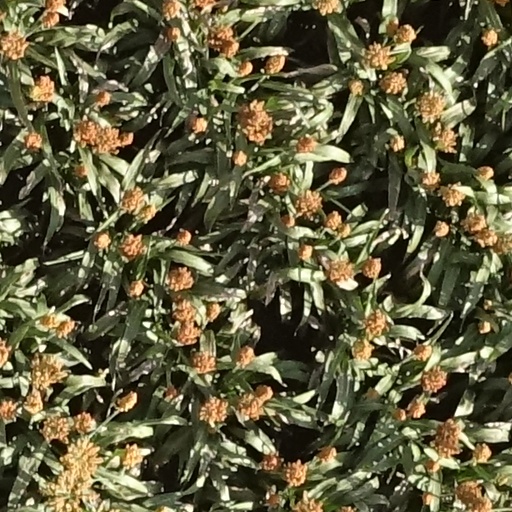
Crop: sorghum